John Herrnstein

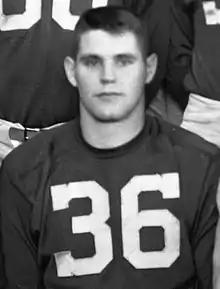
Herrnstein in December 1958

John Ellett Herrnstein (March 31, 1938 – October 3, 2017) was an American baseball and football player. He played Major League Baseball from 1962 to 1966 for the Philadelphia Phillies, Chicago Cubs, and Atlanta Braves. He also played college baseball and football at the University of Michigan from 1956 to 1959. He was the captain of the 1958 Michigan Wolverines football team and the third generation of the Herrnstein family to play for a Michigan Wolverines football team. His father, William Herrnstein, Jr., played for the Wolverines from 1923 to 1925, and his grandfather, William Herrnstein, Sr., played for the team in the 1898 and 1900 seasons. His great uncle Albert E. Herrnstein played for Fielding H. Yost's famed "Point-a-Minute" teams in 1901 and 1902.